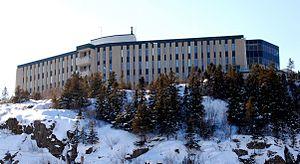
La Baie est un des trois arrondissements urbains de la ville de Saguenay, au Québec. Avant les réorganisations municipales québécoises de 2002, il était reconnu comme Ville de la Baie, une municipalité regroupant les secteurs Grande-Baie, Bagotville et Port-Alfred depuis 1976.